South Run (Bowman Creek tributary)

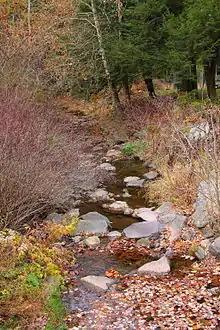
South Run looking downstream from Buckwheat Hollow Road

South Run begins in a broad valley near Hickory Knob in Monroe Township. It flows in a northerly direction for several tenths of a mile before turning northwest as its valley narrows. After several tenths of a mile, the stream turns north for several tenths of a mile before turning northwest and then north again. It then reaches its confluence with Bowman Creek.